Matt Hardy

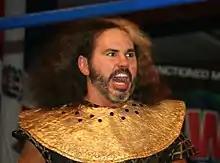
Hardy in a ring under his critically acclaimed Broken gimmick in 2017

On the November 3 episode of "Impact Wrestling", the Hardys successfully defended the titles against The Tribunal. After the match, the Hardys were attacked by the masked trio known as Death Crew Council (DCC). After accepting DCC's title challenge, The Hardys faced Bram and Kingston, and Matt pinned Kingston to retain the titles. On December 15, during special episode "Total Nonstop Deletion", they were once again successful in retaining. Brother Nero attacked Crazzy Steve with the "Twist of Fate", who then fell into a volcano (that had appeared on the compound in the weeks leading up the event), and was shot up into the sky, landing in the ring. Matt then covered him to win the match.